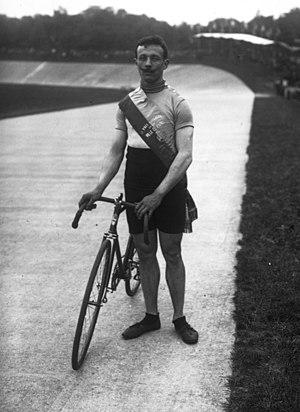
Émile Demangel est un cycliste français, médaillé olympique.